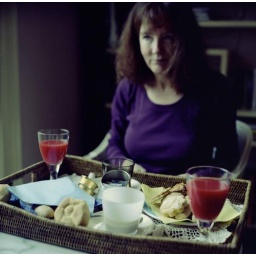
Redhead woman sitting with basket tray of Continental breakfast on a table in front of her